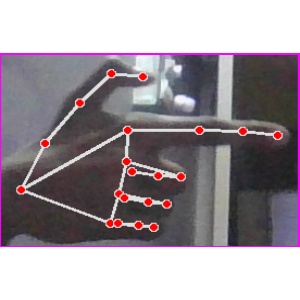
अक्षर: ब